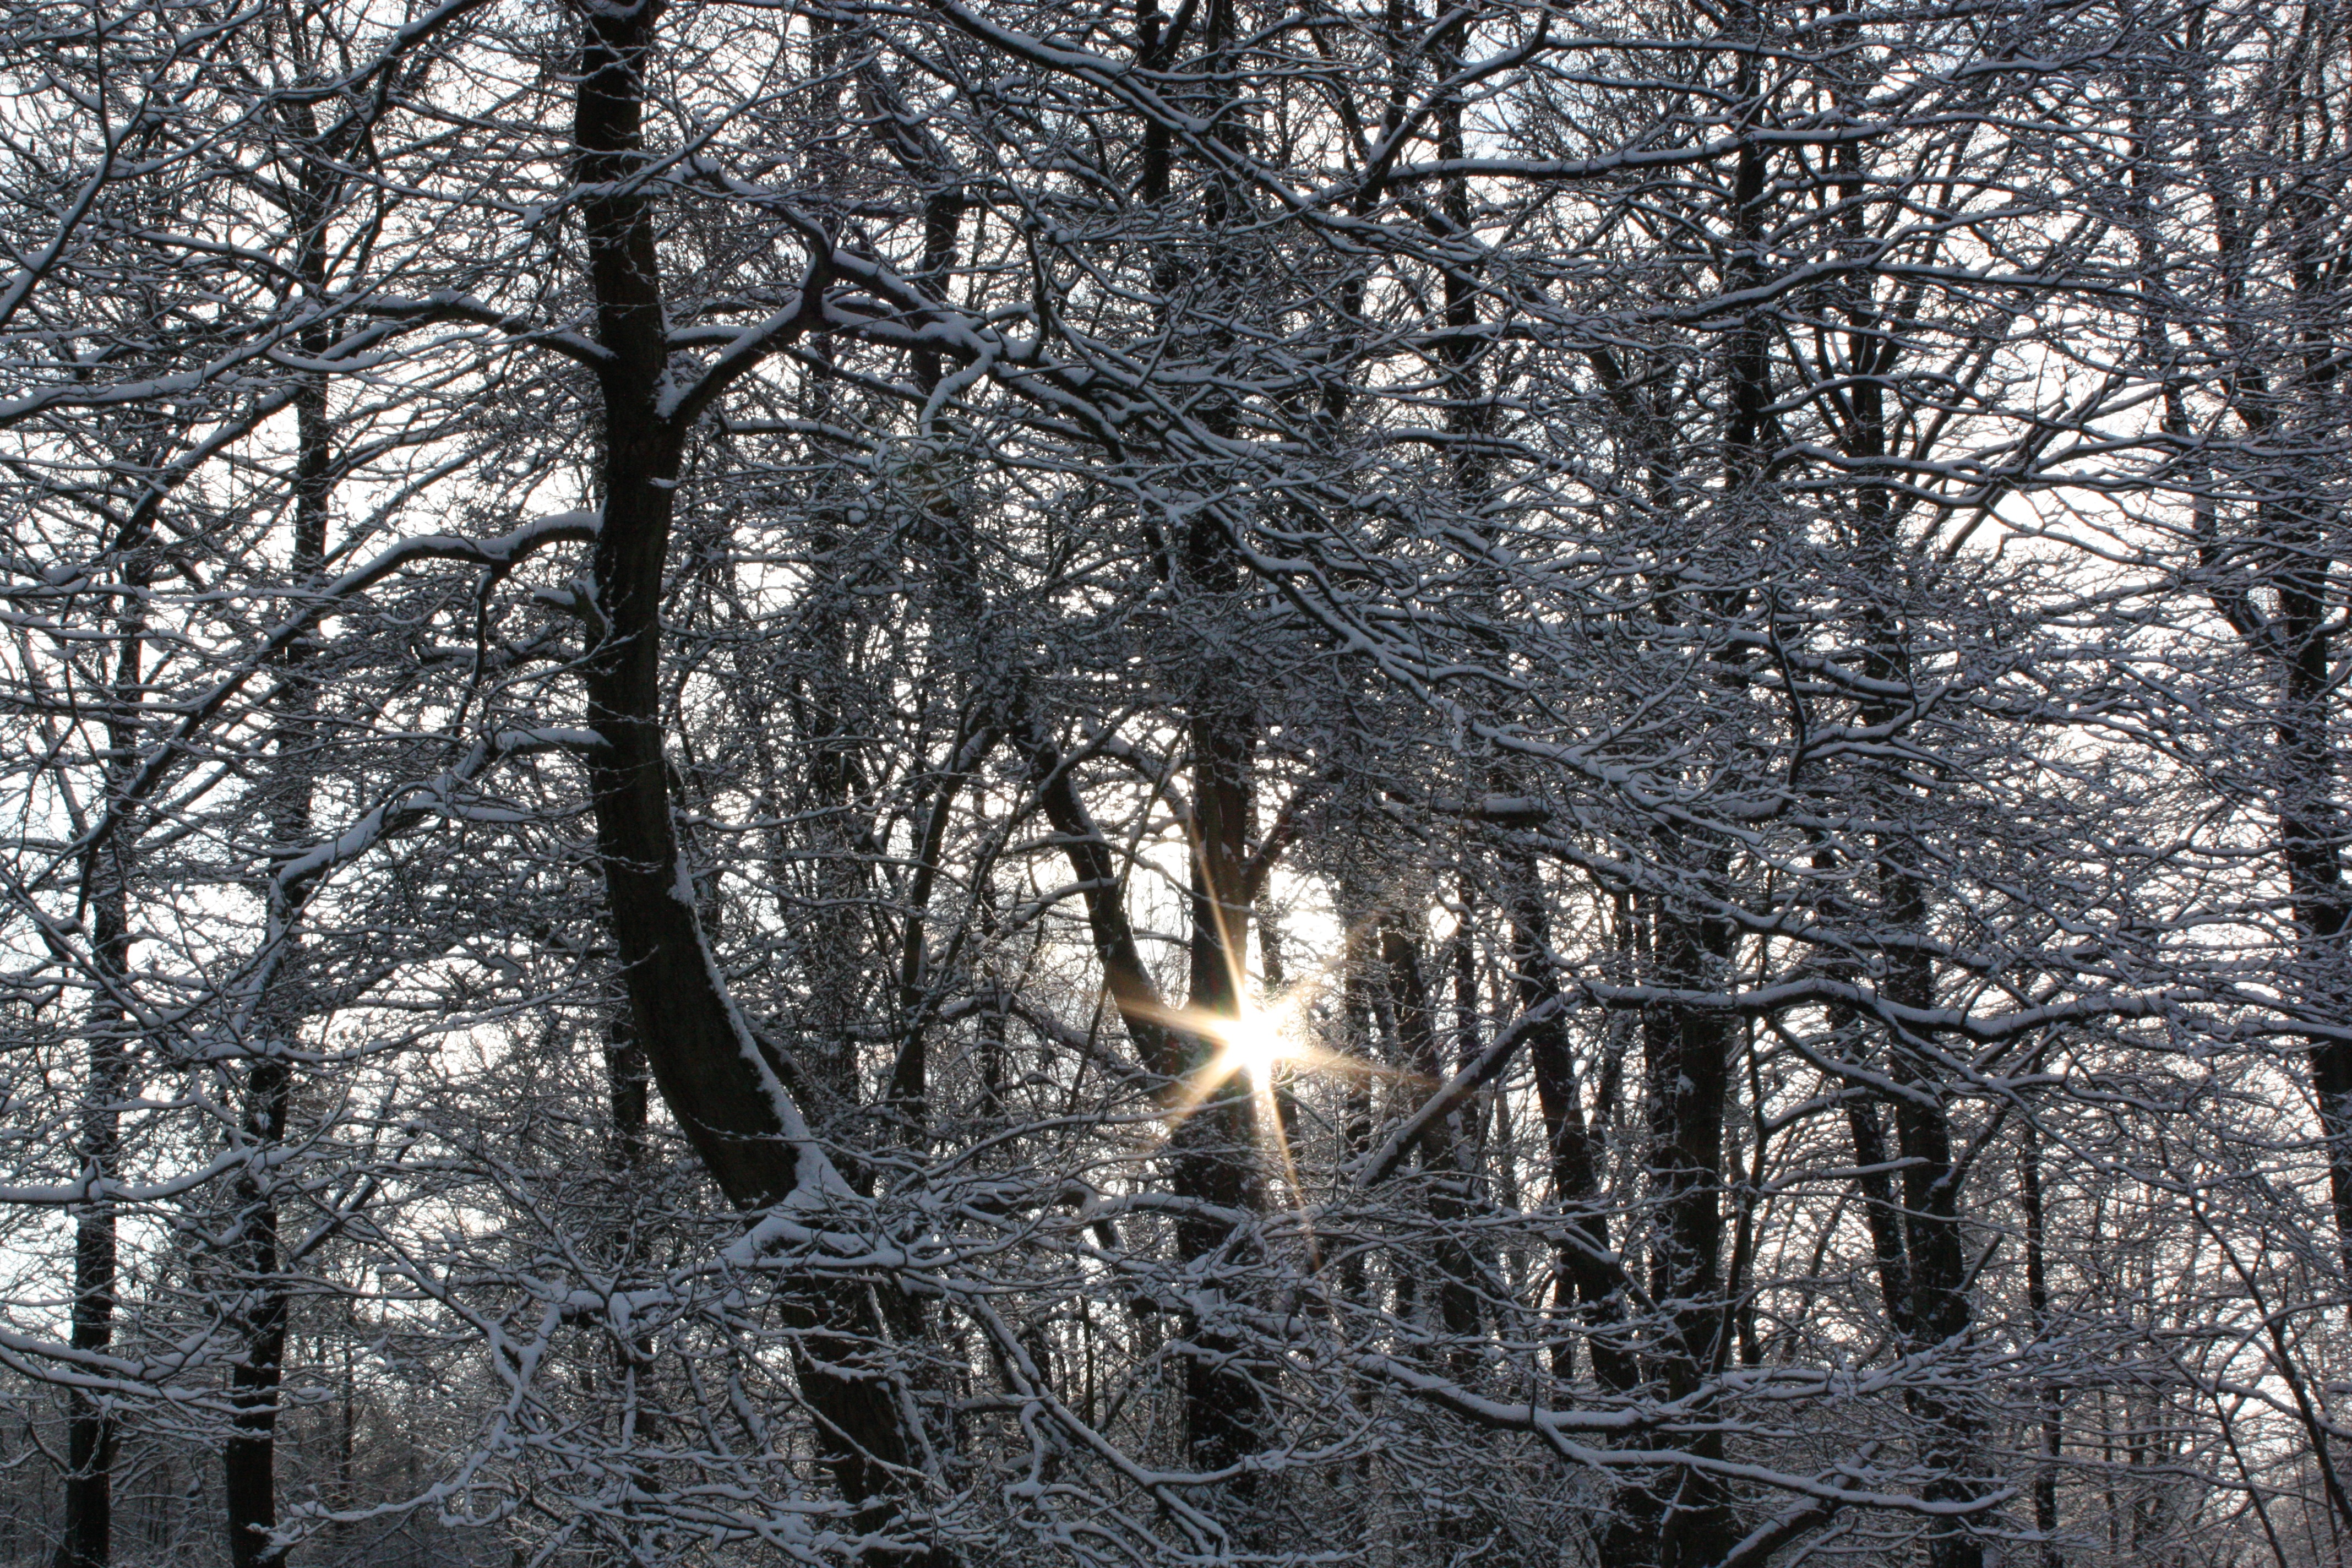
tree, forest, branch, snow, winter, plant, sunlight, frost, ice, autumn, weather, season, woodland, habitat, woody plant